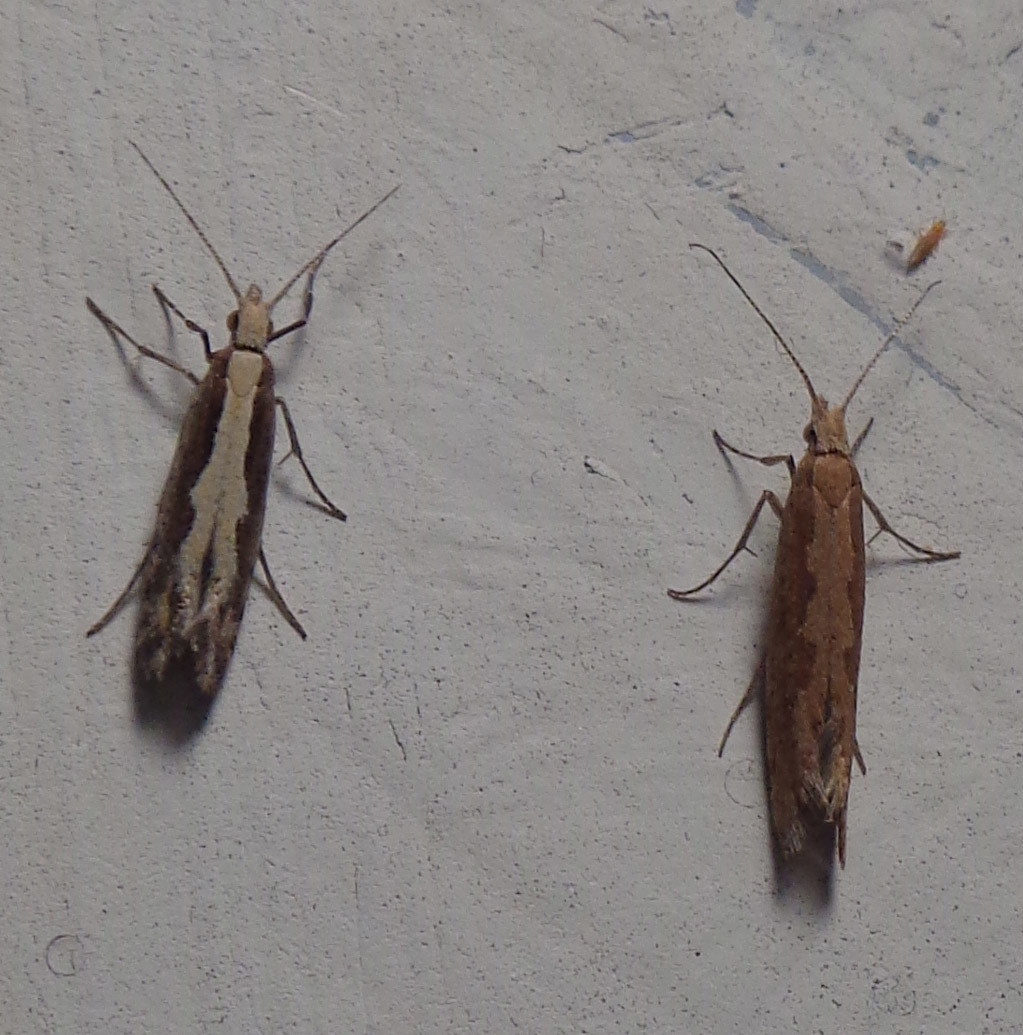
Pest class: diamondback_moth